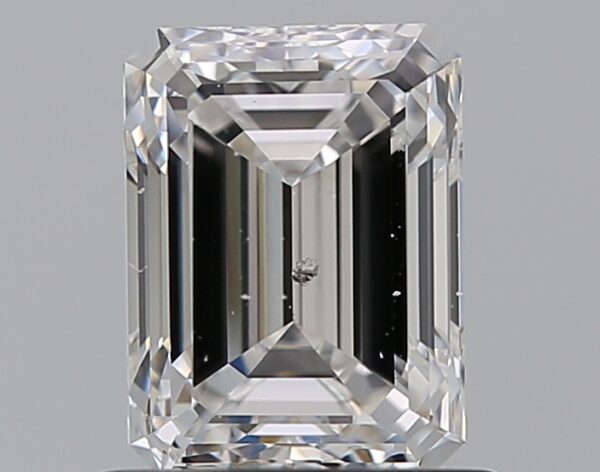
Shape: emerald
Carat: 0.9
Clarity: SI1
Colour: D
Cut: VG
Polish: EX
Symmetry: VG
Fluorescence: N
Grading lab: GIA
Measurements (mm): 6.26 x 4.65 x 3.24